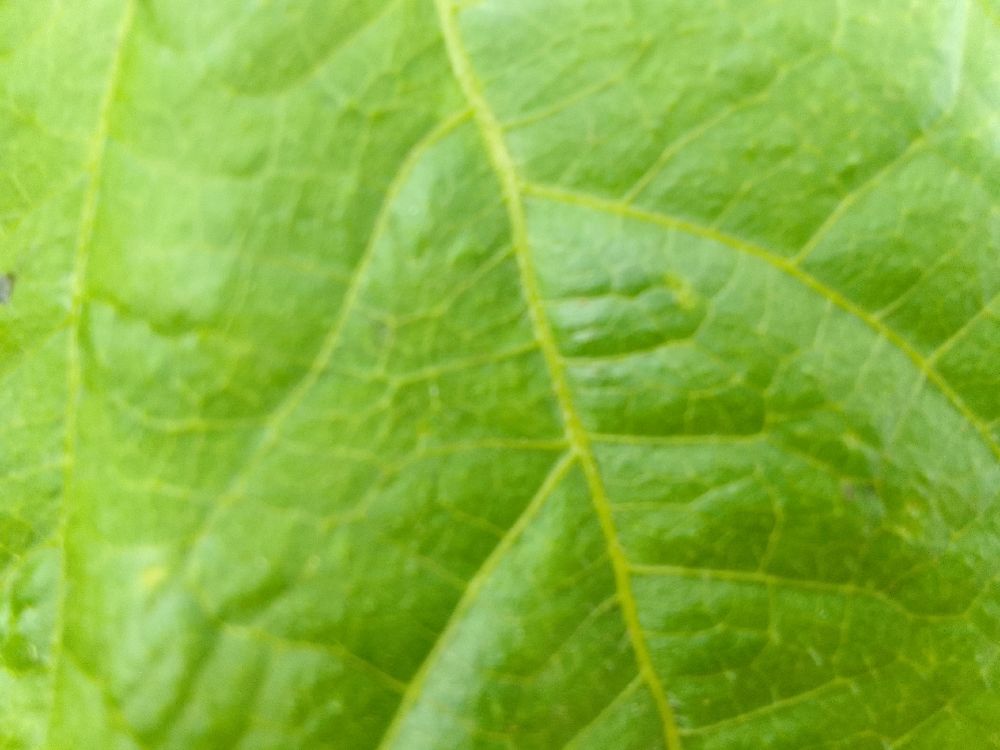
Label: healthy